42nd Division (Spain)

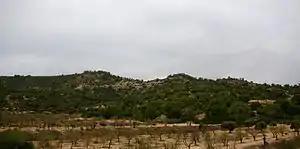
The desolate Auts Hills, limit of the republican advance in the northern zone, where a great number of men of the 42nd Division perished.

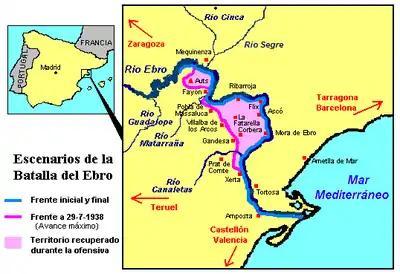
Map of the Battle of the Ebro showing the two pockets.

The 42nd Division was a division of the Spanish Republican Army in the Spanish Civil War.